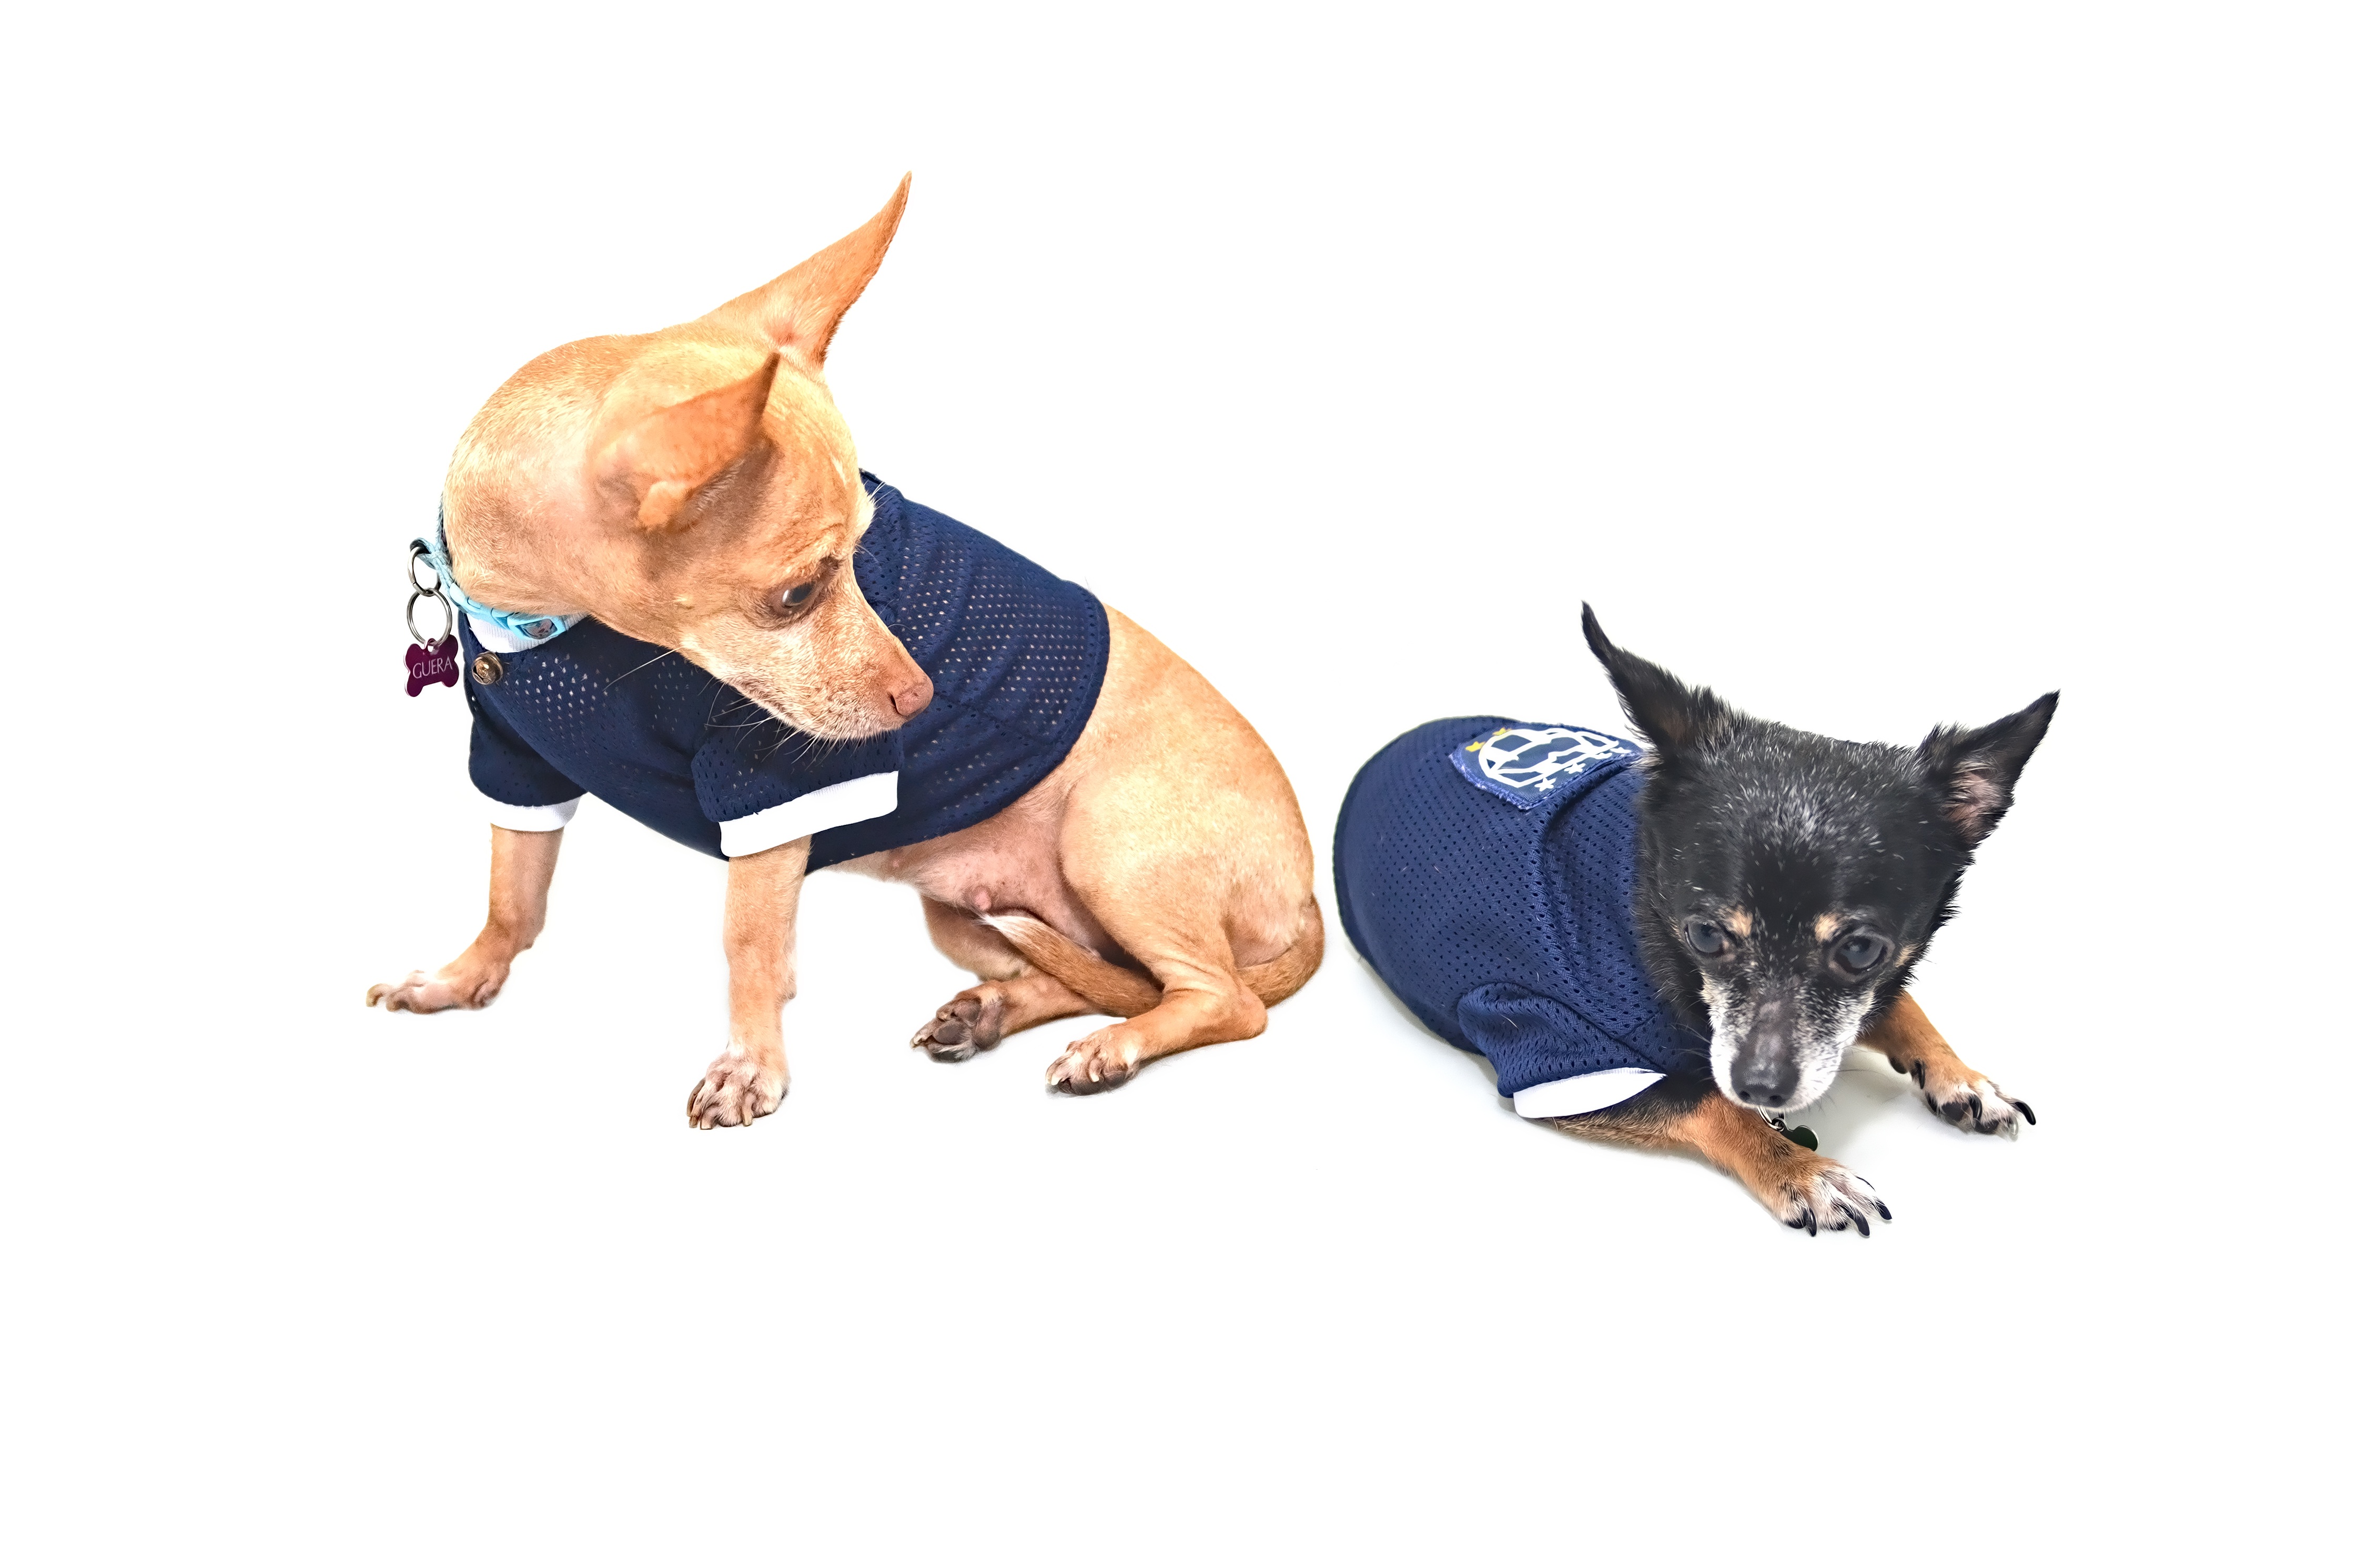
puppy, dog, animal, cute, canine, pet, portrait, small, action, friendship, football, friend, fun, team, happy, chihuahua, domestic, breed, doggy, monterrey, dog like mammal